Appekunny Formation

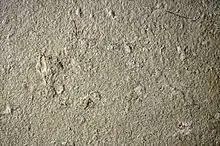
"Horodyskia moniliformis" Is one of the oldest forms of multicellar metaozoan life known

Appekunny Formation is a thick series of rock strata located in the Lewis Range within Glacier National Park, in the U.S. state of Montana. The formation is primarily mudstone and siltstone deposited in a shallow sea during the Proterozoic. Not far from the eastern entrance to the Going-to-the-Sun Road at St. Mary, Montana, the formation can be easily seen on the slopes of Singleshot Mountain. The Appekunny Formation contains bedding structures which may include the remains of the oldest metazoan (animal) on Earth known by the species name "Horodyskia moniliformis".